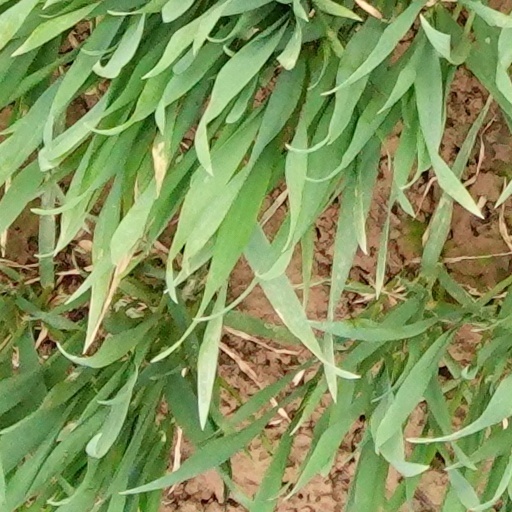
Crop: wheat